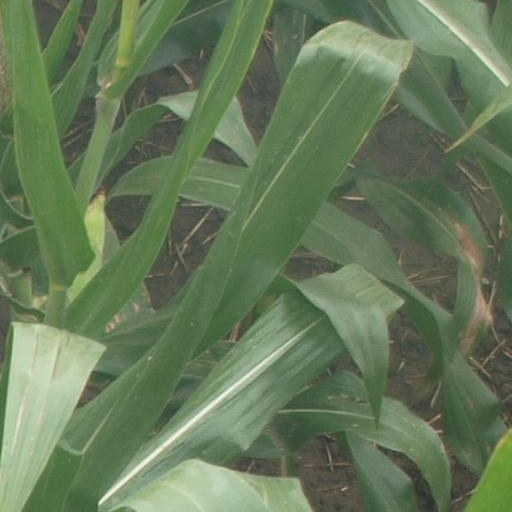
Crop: maize; corn